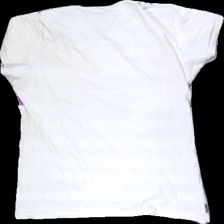
View: back
Type: T-shirt
Category: Ladies
Brand: Not in the list
Brand text on label: Jonna B.
Colors: White, Grey, Purple
Material: 100% cotton
Pattern: Striped
Cut: Regular, C-collar
Size: XL
Price range: <50
Recommended usage: Recycle